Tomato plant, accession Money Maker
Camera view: tilt-top (135 deg); turntable rotation: 240 degrees
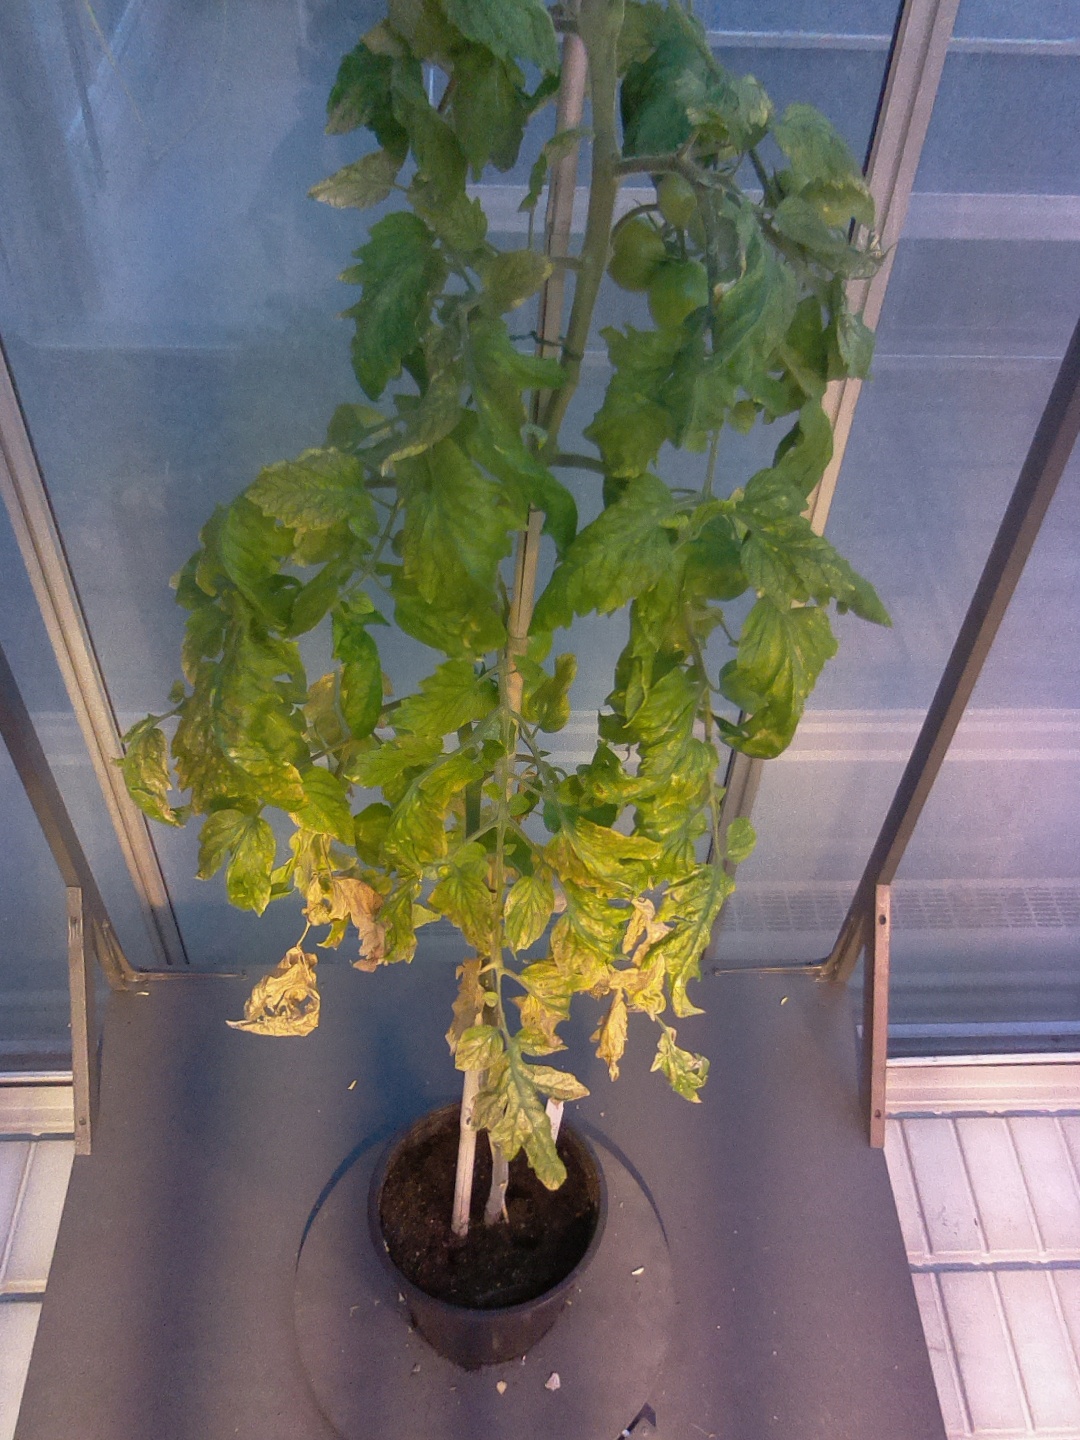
BBCH growth stage 79: 90% -100% of final fruit size